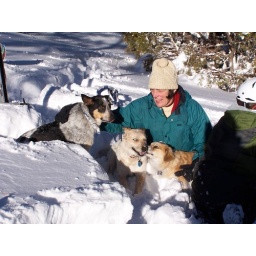
We have the best hill right near our house for sledding.